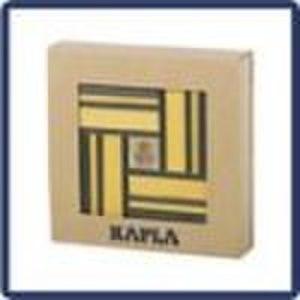
Kapla est un jeu de construction à base de planchettes en pin des Landes qu'il faut superposer les unes sur les autres pour faire apparaître des constructions imaginaires. Ce jeu ne nécessite aucun système de fixation.